Siege of Lincoln

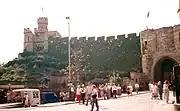
Partial view of the eastern gate (to the right; the observatory tower is to the left)

Manchester's army of about 6,000 infantry and cavalry faced a Royalist garrison around 2,000 strong. On 3 May, the Parliamentarians managed to capture parts of the lower town and the Royalists retreated to their upper works which surrounded Lincoln Castle and Lincoln Cathedral.